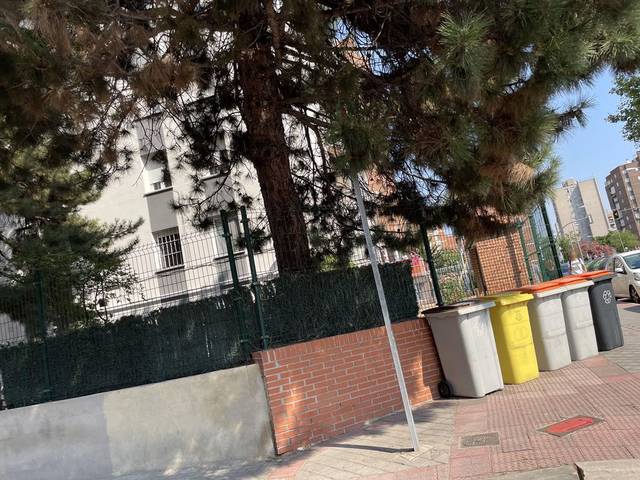
Region: Spain
Coordinates: 40.393, -3.768